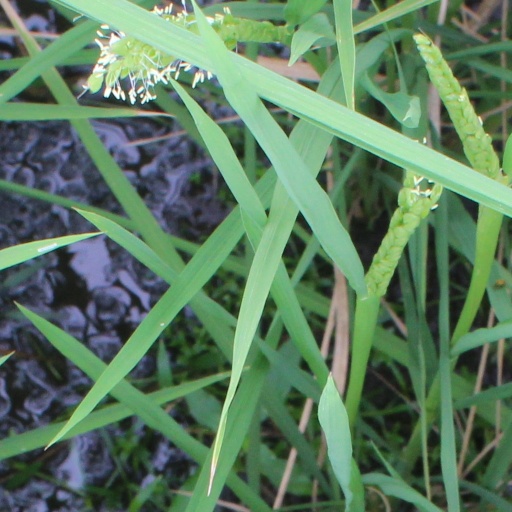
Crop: rice